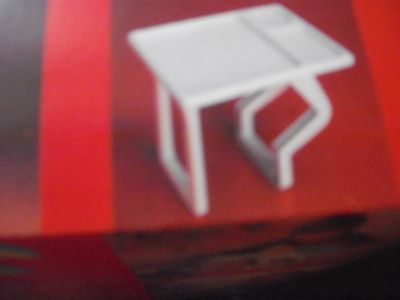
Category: table